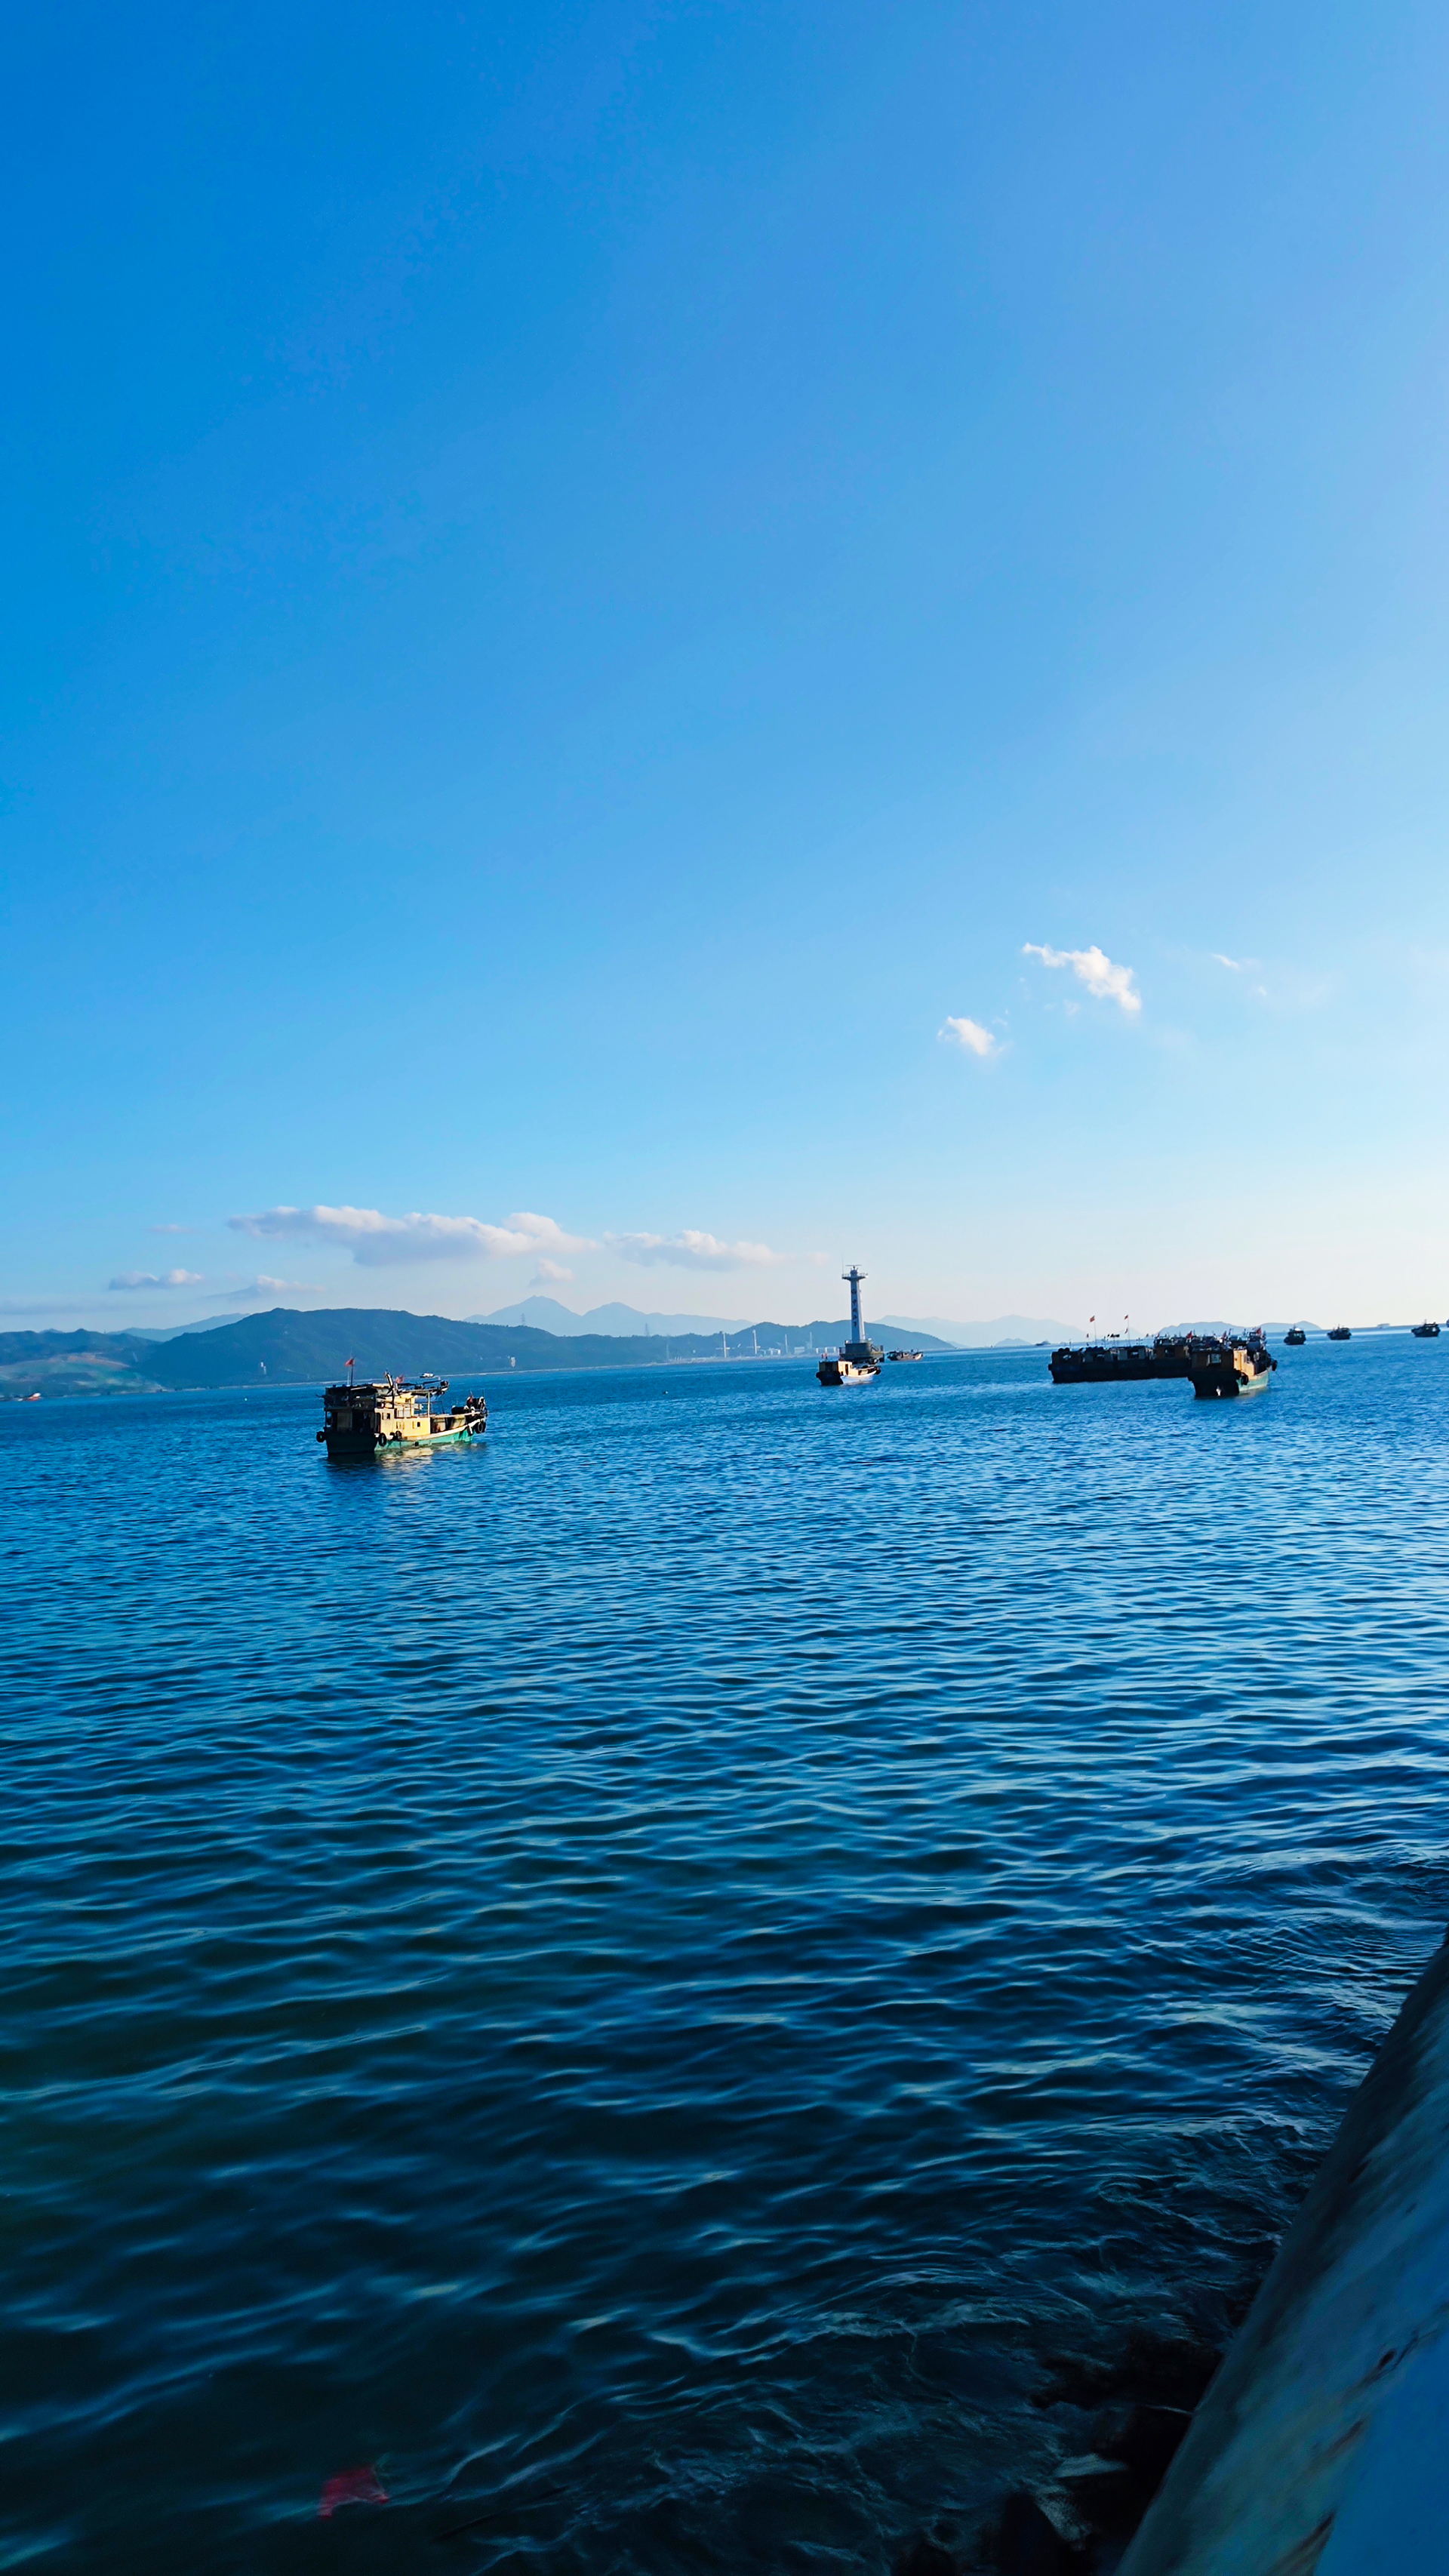
seaside, water, sky, cloud, watercraft, blue, boat, vehicle, boats and boating equipment and supplies, coastal and oceanic landforms, aqua, lake, waterway, horizon, landscape, electric blue, travel, island, ship, leisure, recreation, lake district, wind wave, wave, tropics, natural landscape, reflection, channel, sound, ocean, loch, reservoir, water transportation, coast, boating, tourism, rock, naval architecture, tree, evening, inlet